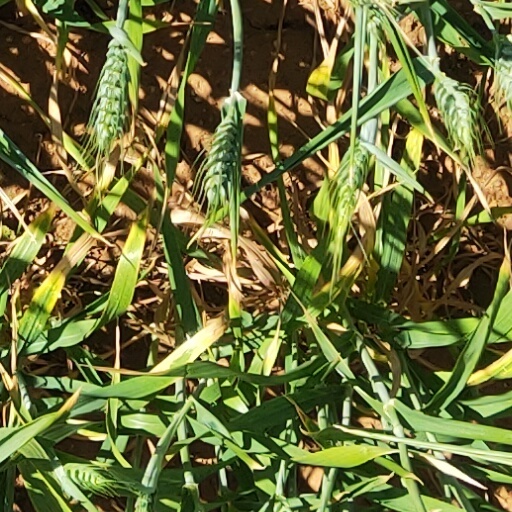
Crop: wheat